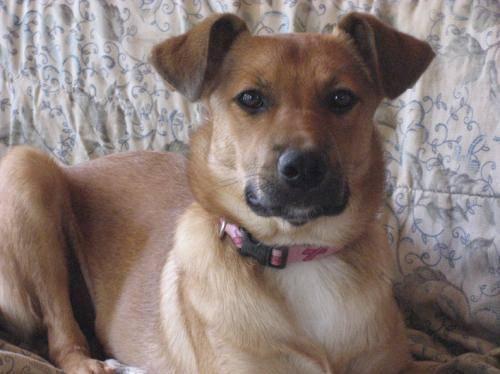
dog